Christianity in the Middle East

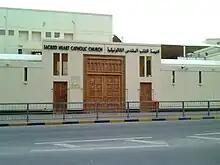
Sacred Heart Church in Manama, Bahrain

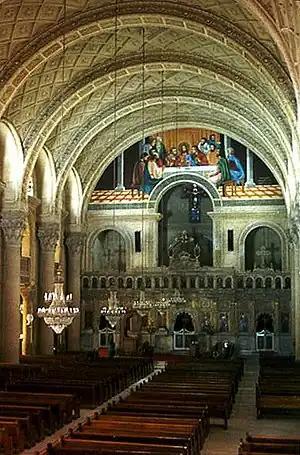
St. Mark Coptic Cathedral in Alexandria

The Ottoman Turks carried out a series of violent anti-Christian genocides of Armenians, Assyrians, and Greeks between the late 19th and early 20th centuries. These include the massacres of ethnic Assyrian and Armenian Christians in the 1870s; these killings, which resulted in over ten thousand deaths, were known as the Hamidian massacres. The settlement of Muslim Kurds from the Qajar Empire along the eastern border was the first powerful action in changing the demographics of the Assyrian homeland. The Muslim Kurds remained loyal to the Ottoman Turks as long as they were enjoying power and greatness. The Ottoman Turks conducted a large-scale genocide and ethnic cleansing of the ancient and indigenous Greek, Armenian, Assyrian, and Maronite Christian inhabitants of Anatolia, northwestern Iran, the fringes of northern Iraq and northern Syria, and Mount Lebanon during and immediately after World War I, resulting in well over 3 million deaths among the 6 million Christians who were living in the Ottoman Empire in 1914 of 26 million inhabitants and large-scale deportations in the Armenian genocide, Assyrian genocide, Greek genocide, the Dersim Massacre, and the Great Famine of Mount Lebanon.